Alexis Muston

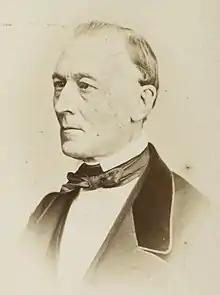
Photograph of Alexis Muston, 1880.

Alexis Muston (11 February 1810 – 6 April 1888) was a French-Italian pastor and historian. He wrote a journal between 1825 and 1887.